HMS Hercules (1910)

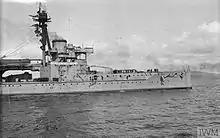
The forward part of "Hercules" circa 1916–1917, showing the gunnery director, the circular object just forward of the funnel atop the superstructure, and the casemates for the secondary armament

Sometime in 1912, the compass platform was extended forward to accommodate a rangefinder. In 1913–1914, a small rangefinder was added to the roof of 'X' turret and gun shields were fitted to the 4-inch guns in the forward superstructure. After the start of the war in August 1914, a pair of 3-inch anti-aircraft (AA) guns were added. A fire-control director was installed on a rear extension of the compass platform by December 1915. Approximately of additional deck armour was added after the Battle of Jutland in May 1916. Around the same time, four 4-inch guns were removed from the aft superstructure. By April 1917, "Hercules" was equipped with single 4-inch and 3-inch AA guns and the forward group of 4-inch guns had been enclosed in casemates. The stern torpedo tube was removed in 1917–1918 and a high-angle rangefinder was fitted on the spotting top in 1918.